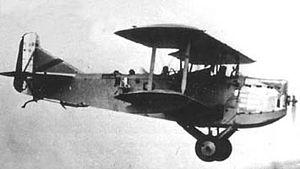
Levasseur PL.10 en vol